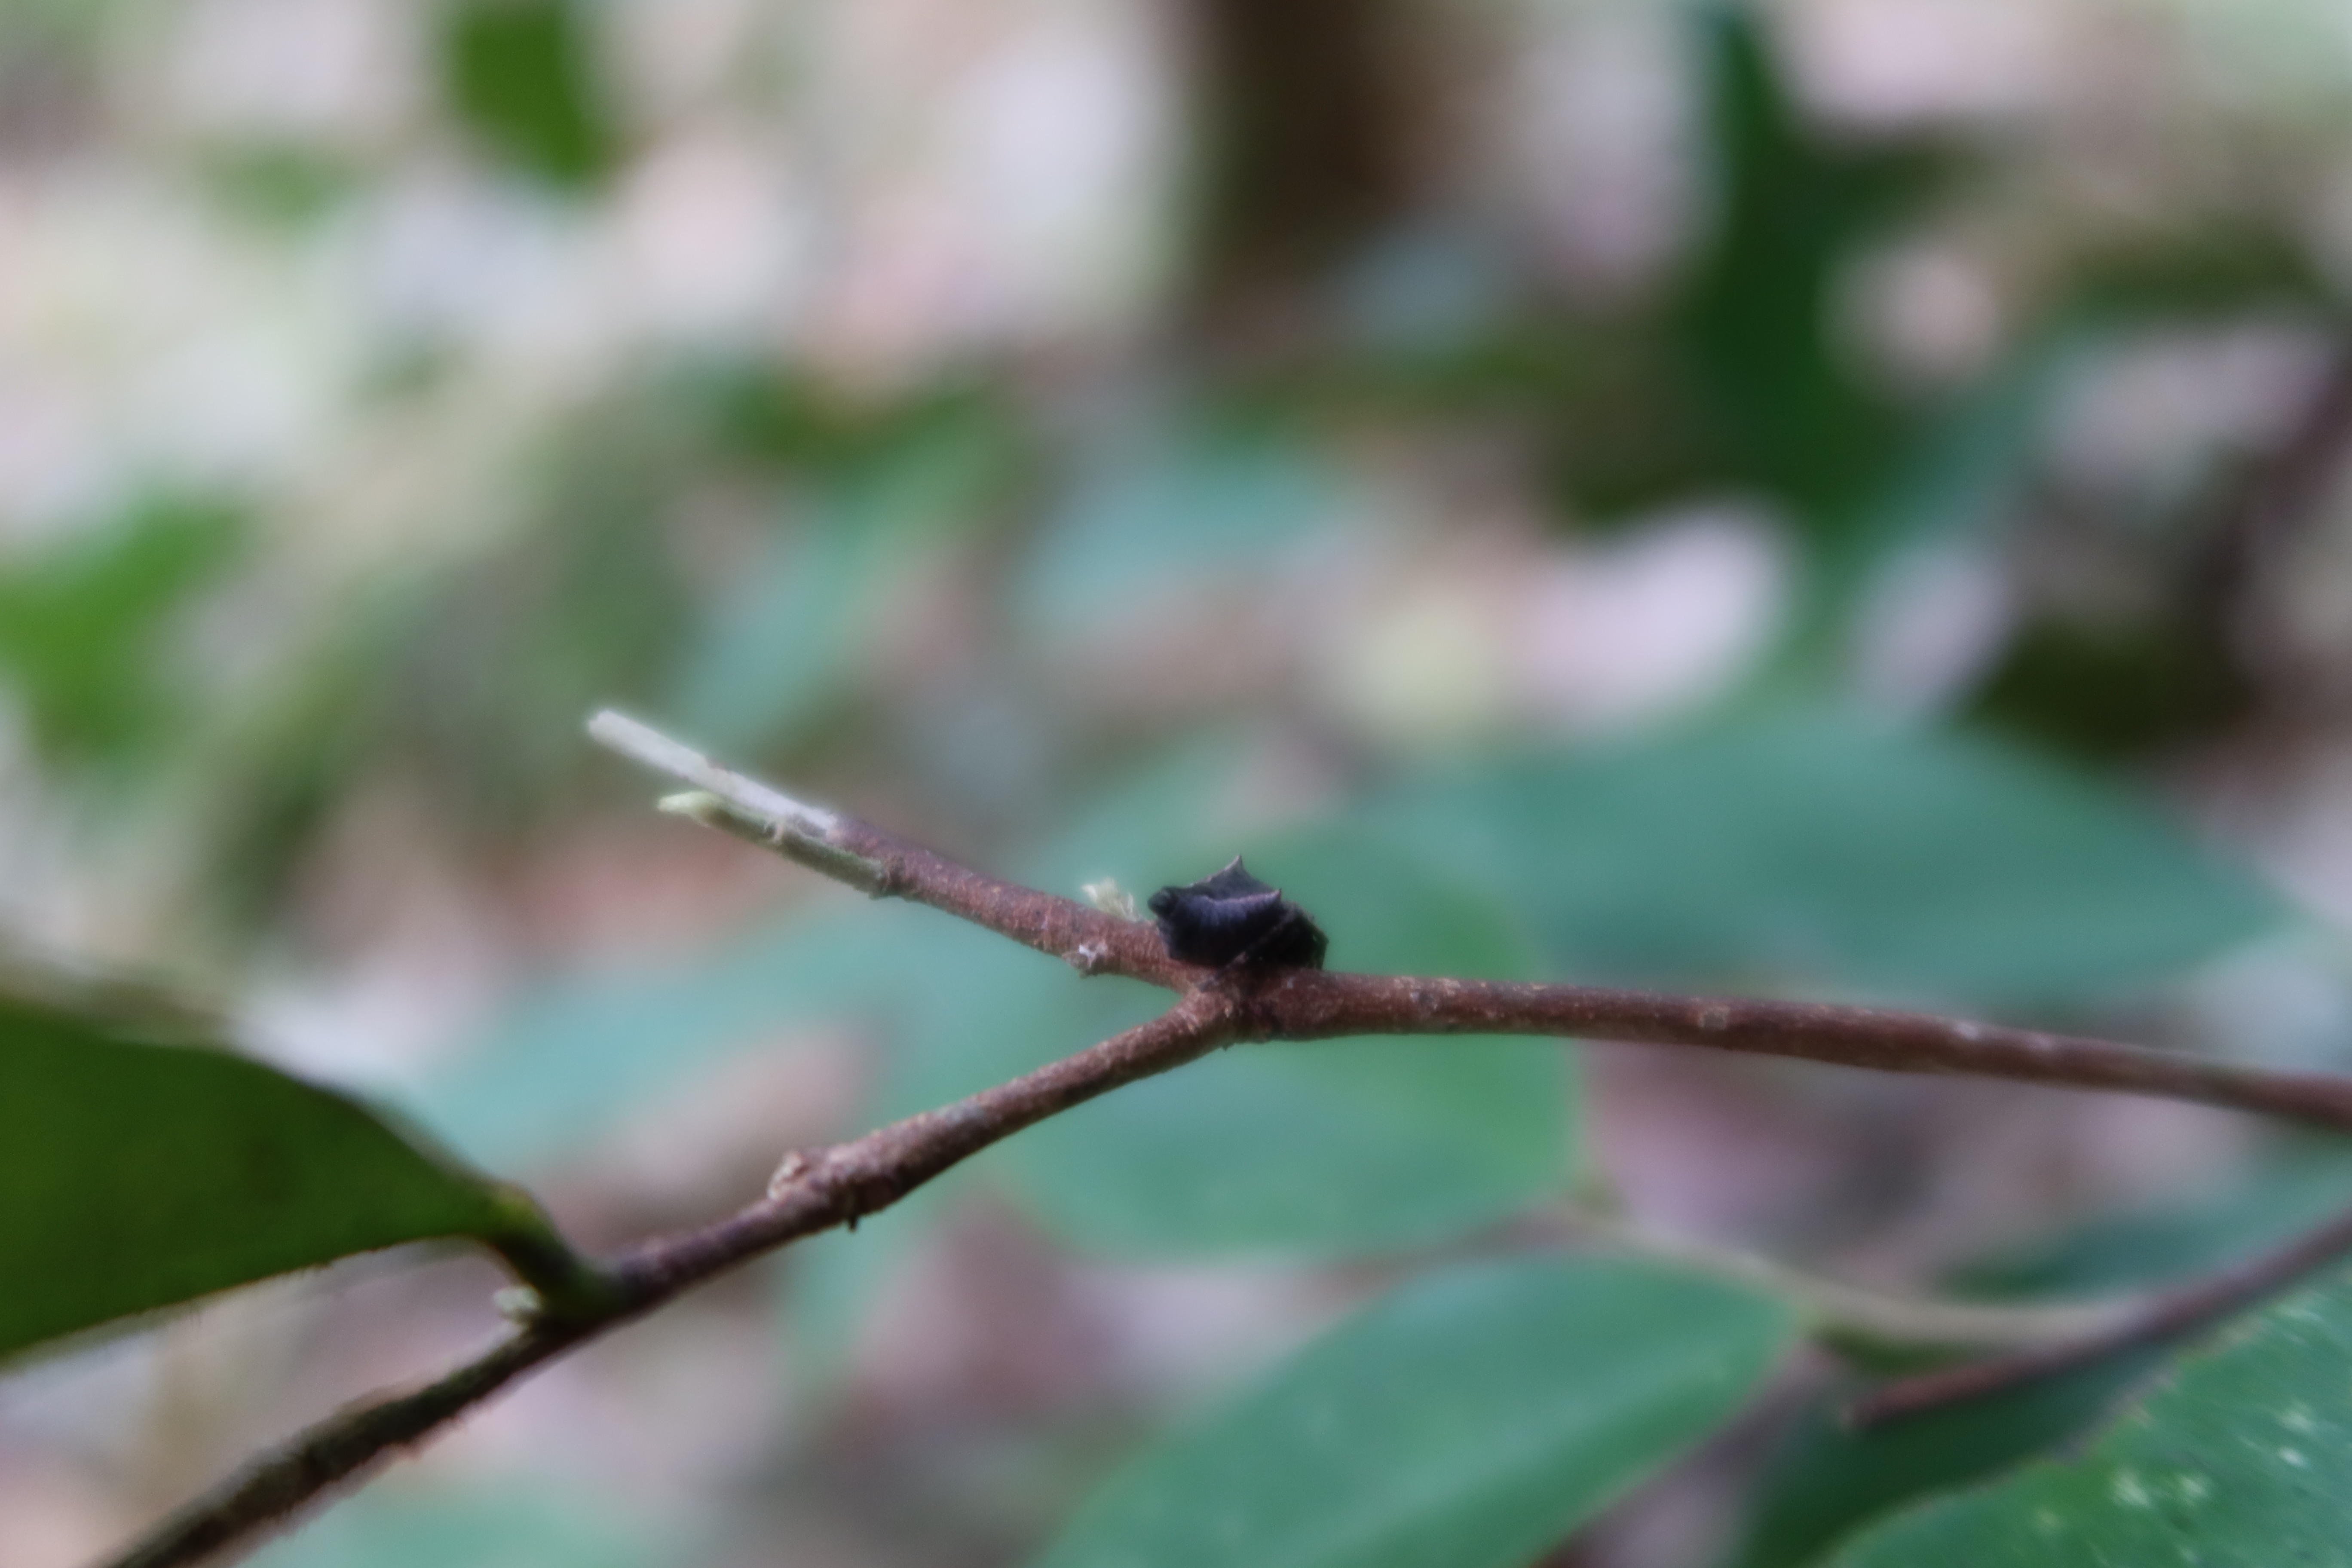
Label: Flea Beetles